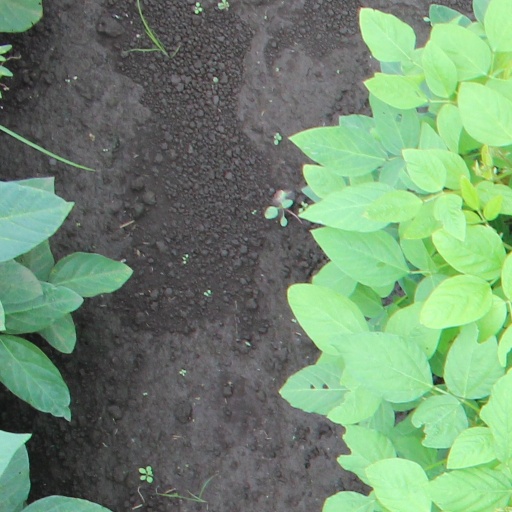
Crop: soybean